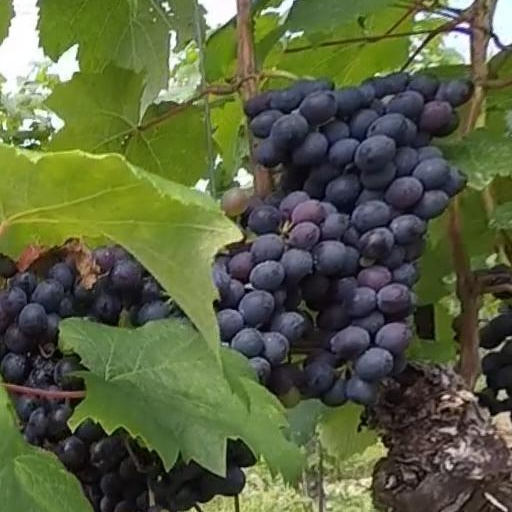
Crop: grape